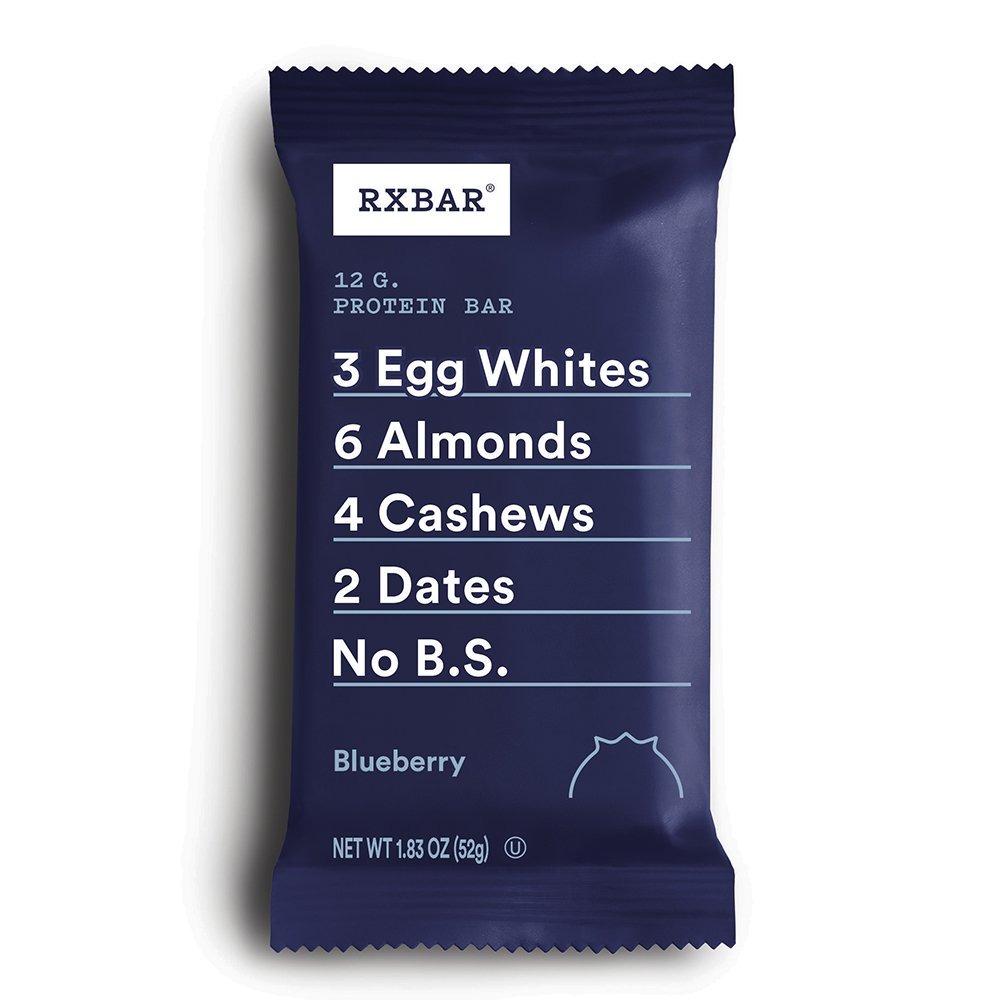
Item Name: RXBAR, Blueberry, Protein Bar, High Protein Snack, Gluten Free, 1.83 Ounce (Pack of 12)
Value: 21.96
Unit: Ounce

Price: 30.735